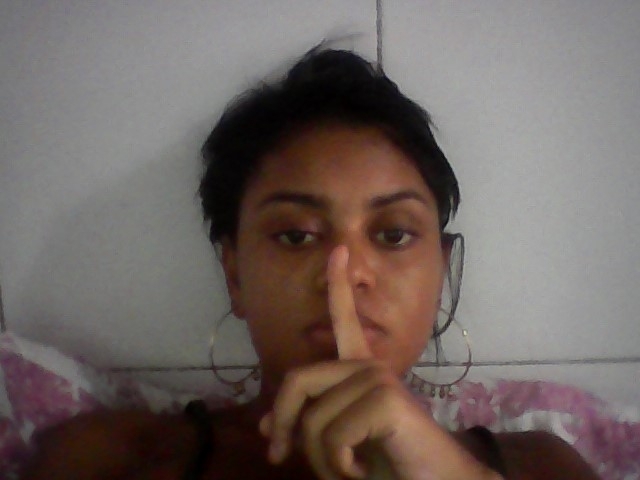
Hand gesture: mute